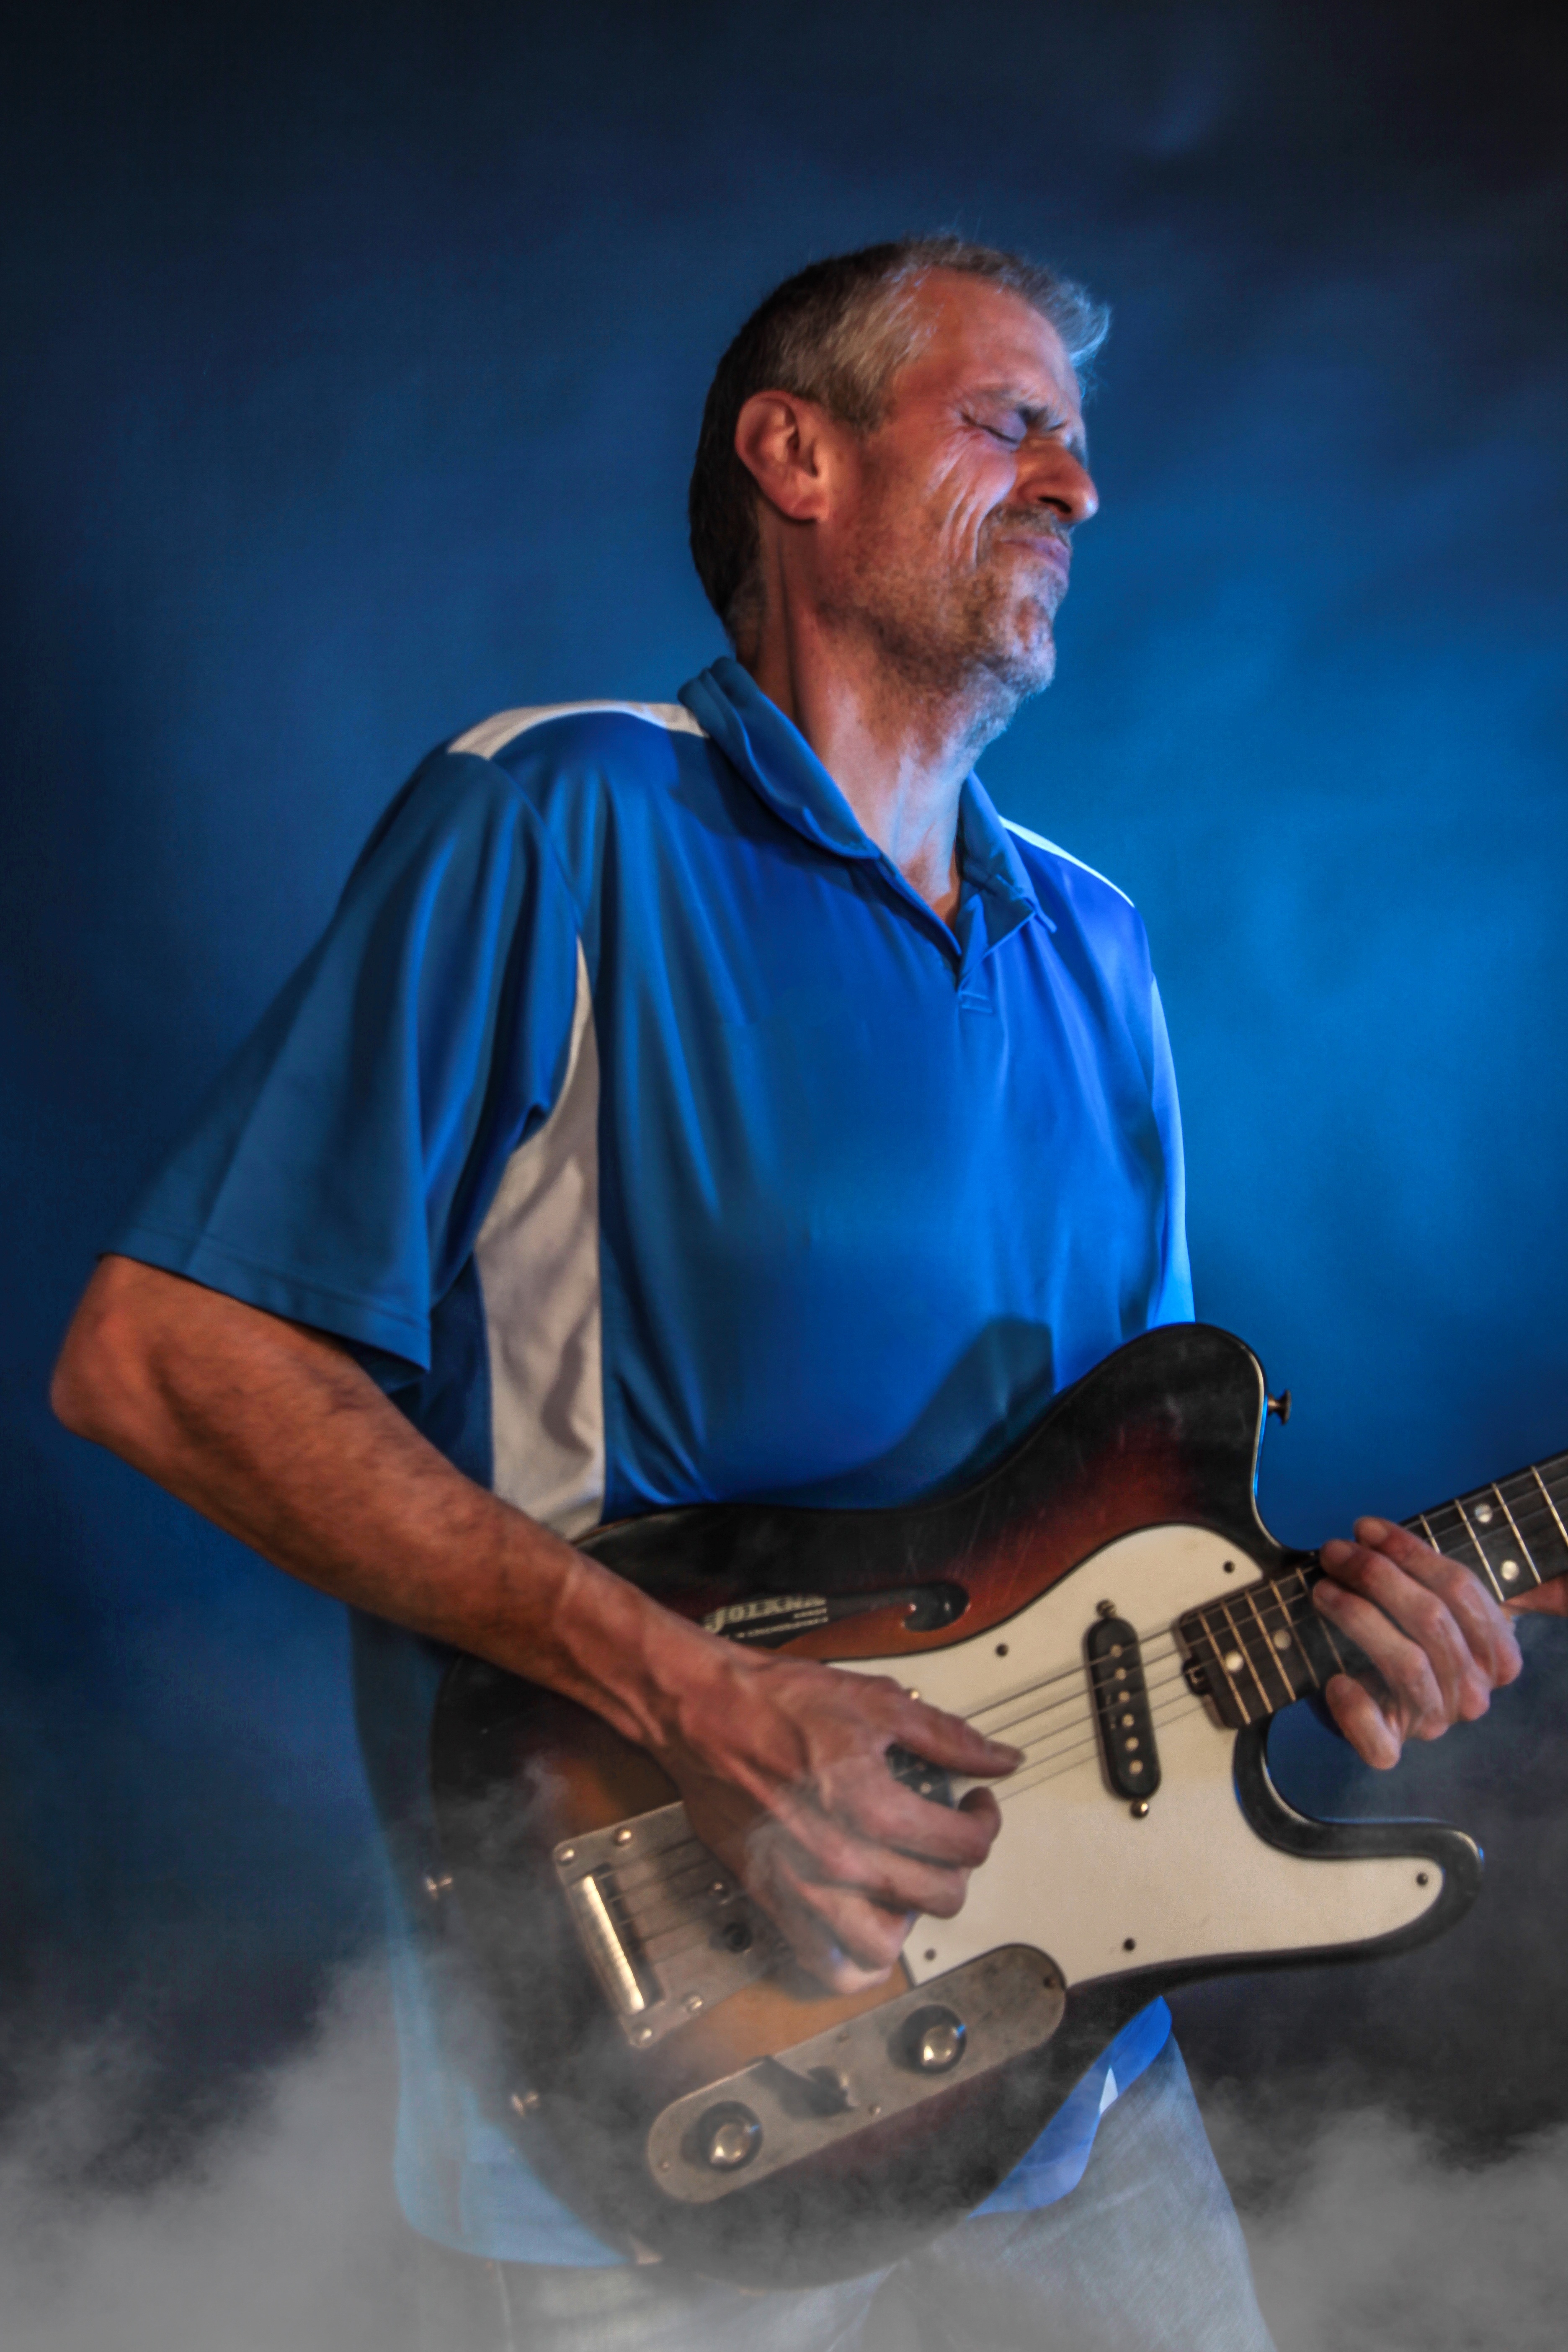
man, person, music, guitar, concert, band, live, blue, musician, profession, musical instrument, stage, performance, bassist, singing, sound, guitarist, entertainment, keller, play guitar, soundbody, singer songwriter, string instrument, plucked string instruments